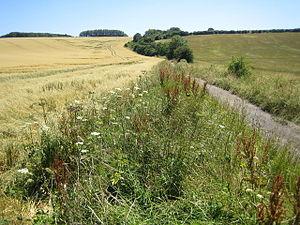
L’expression corridor biologique ou corridor écologique désigne un ou des milieux reliant fonctionnellement entre eux différents habitats vitaux pour une espèce, une population, une métapopulation ou un groupe d’espèces ou métacommunauté. Ce sont des infrastructures naturelles nécessaires au déplacement de la faune et des propagules de flore et fonge, mais pas uniquement. En effet, même durant les migrations et mouvements de dispersion, les animaux doivent continuer à manger, dormir et se protéger de leurs prédateurs. La plupart des corridors faunistiques sont donc aussi des sites de reproduction, de nourrissage, de repos, etc..